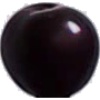
Label: Cherry Wax Black 1